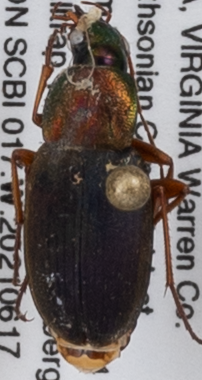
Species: Chlaenius emarginatus
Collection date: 2021-06-17
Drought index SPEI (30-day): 0.072
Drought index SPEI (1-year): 0.24
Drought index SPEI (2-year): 0.03